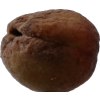
Label: peach